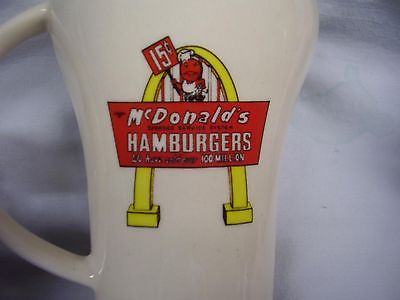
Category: mug